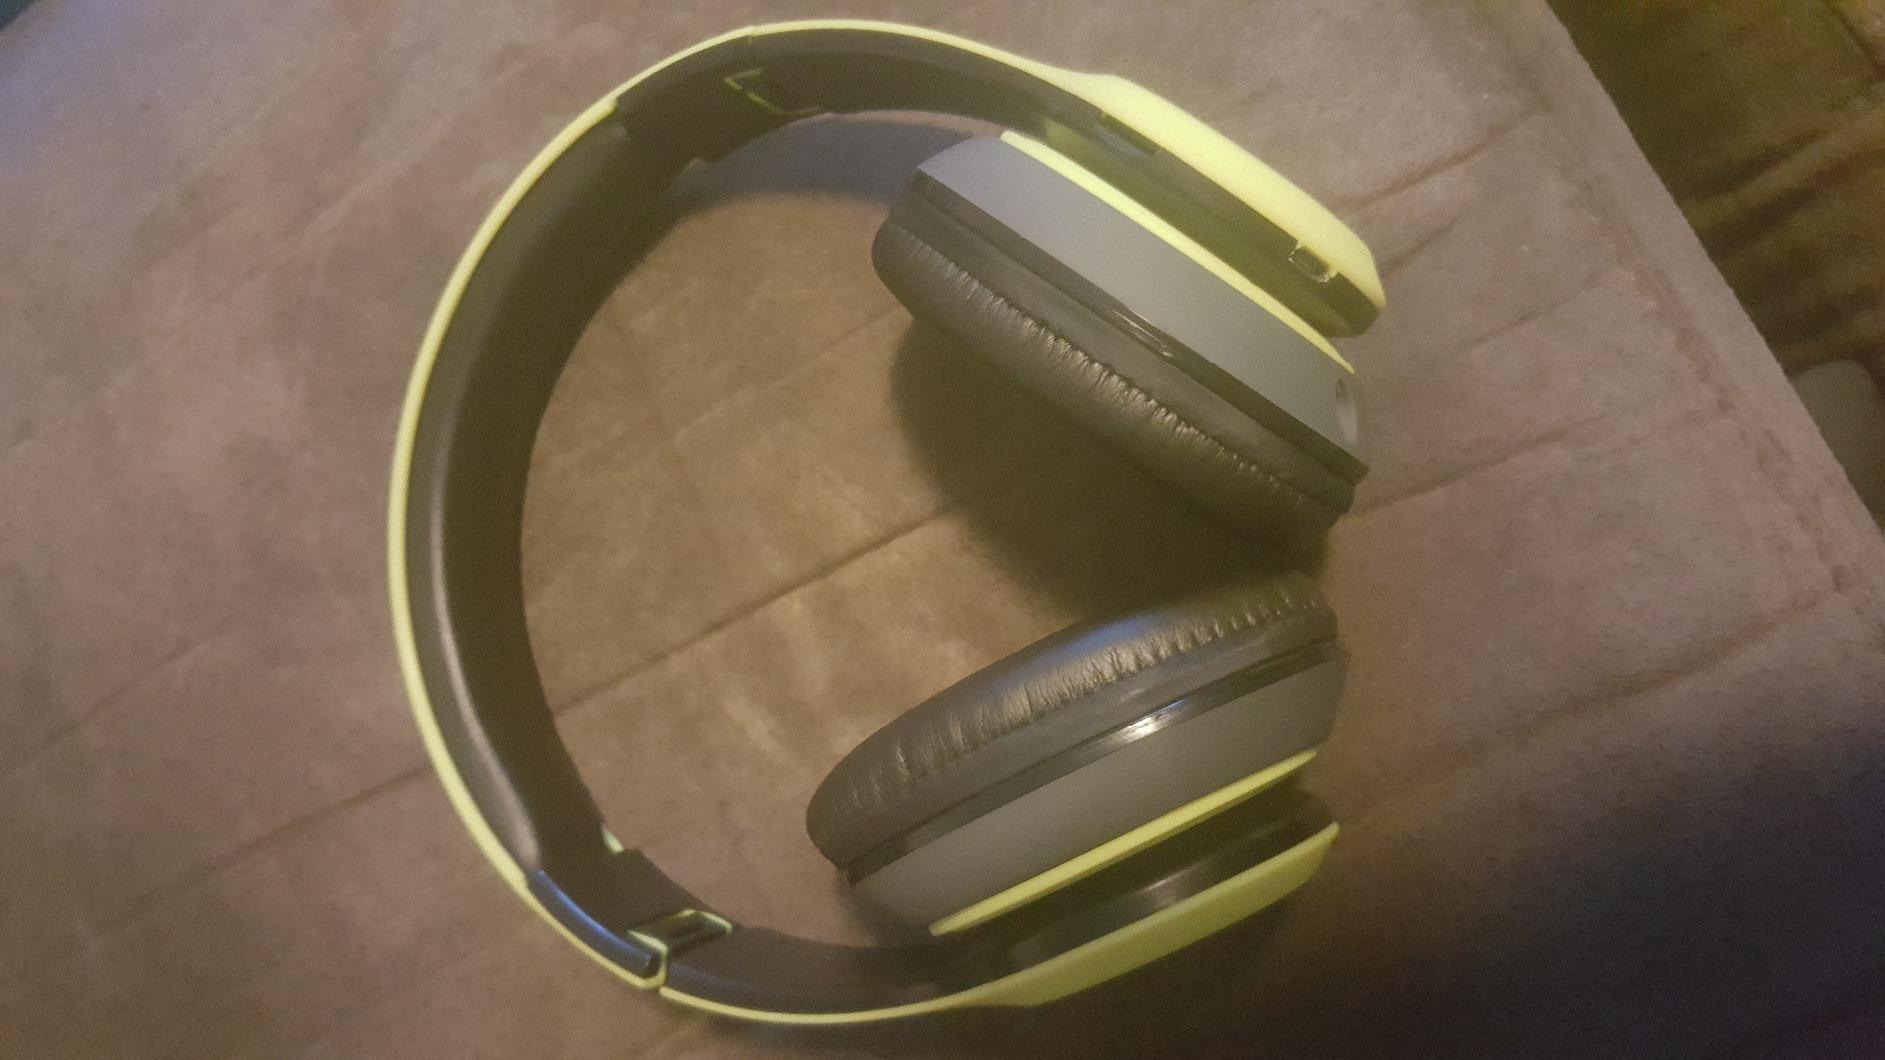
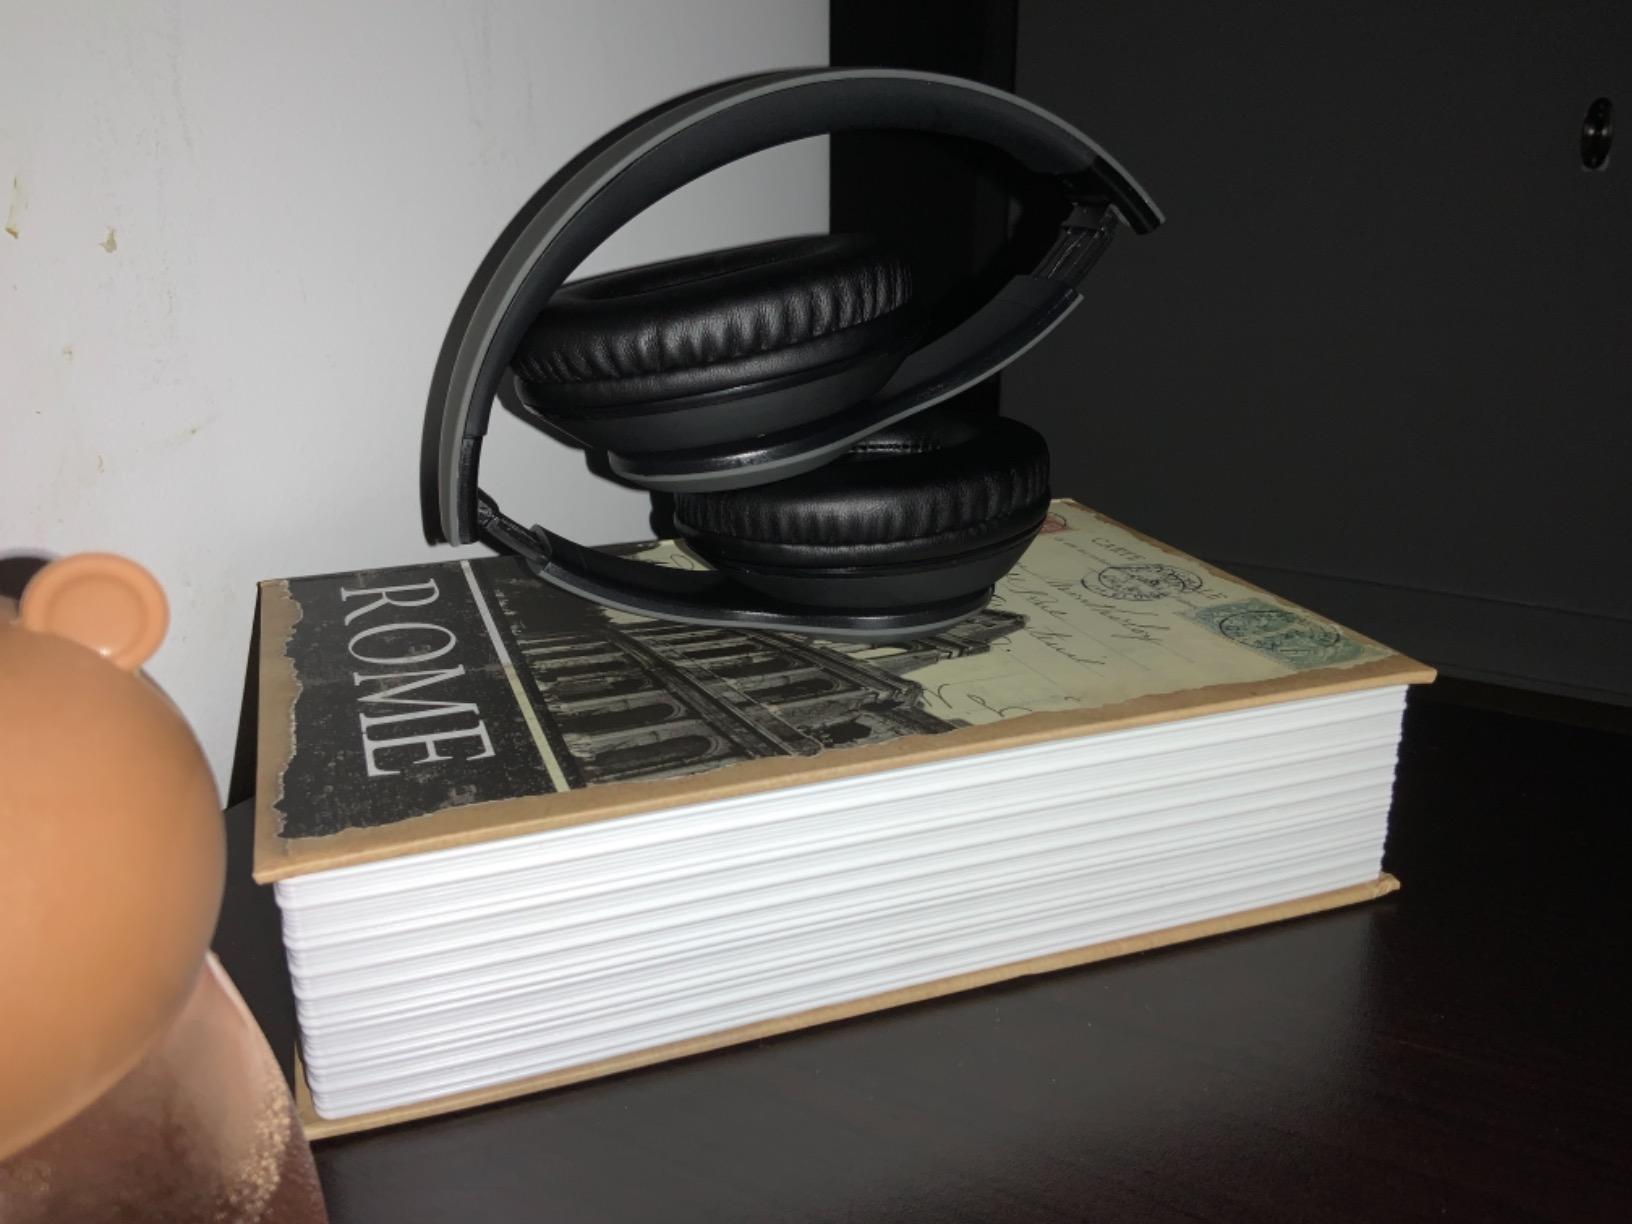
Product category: headphones
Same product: no